Shazia Mirza

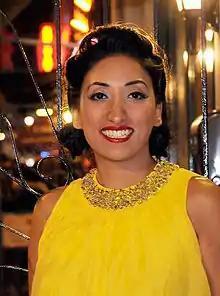
Mirza in 2010

Shazia Mirza is a British comedian, actress, and writer. She is best known for her stand-up comedy, and her articles in British newspapers "The Guardian" and "The Daily Telegraph".